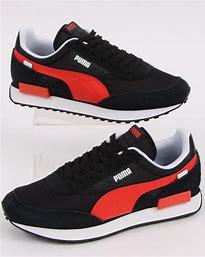
Brand: Puma
Model: Future Rider